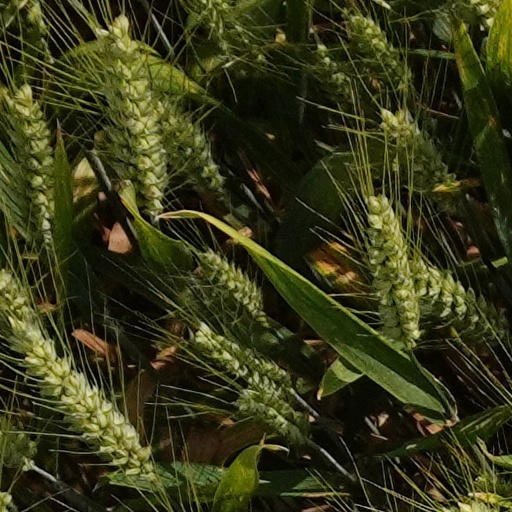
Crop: wheat